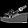
Label: Sandal